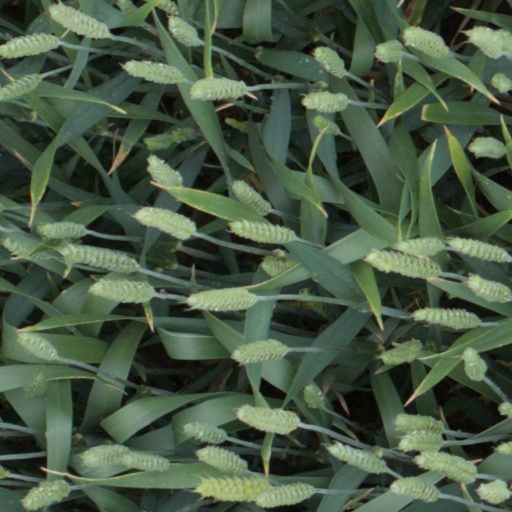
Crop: wheat